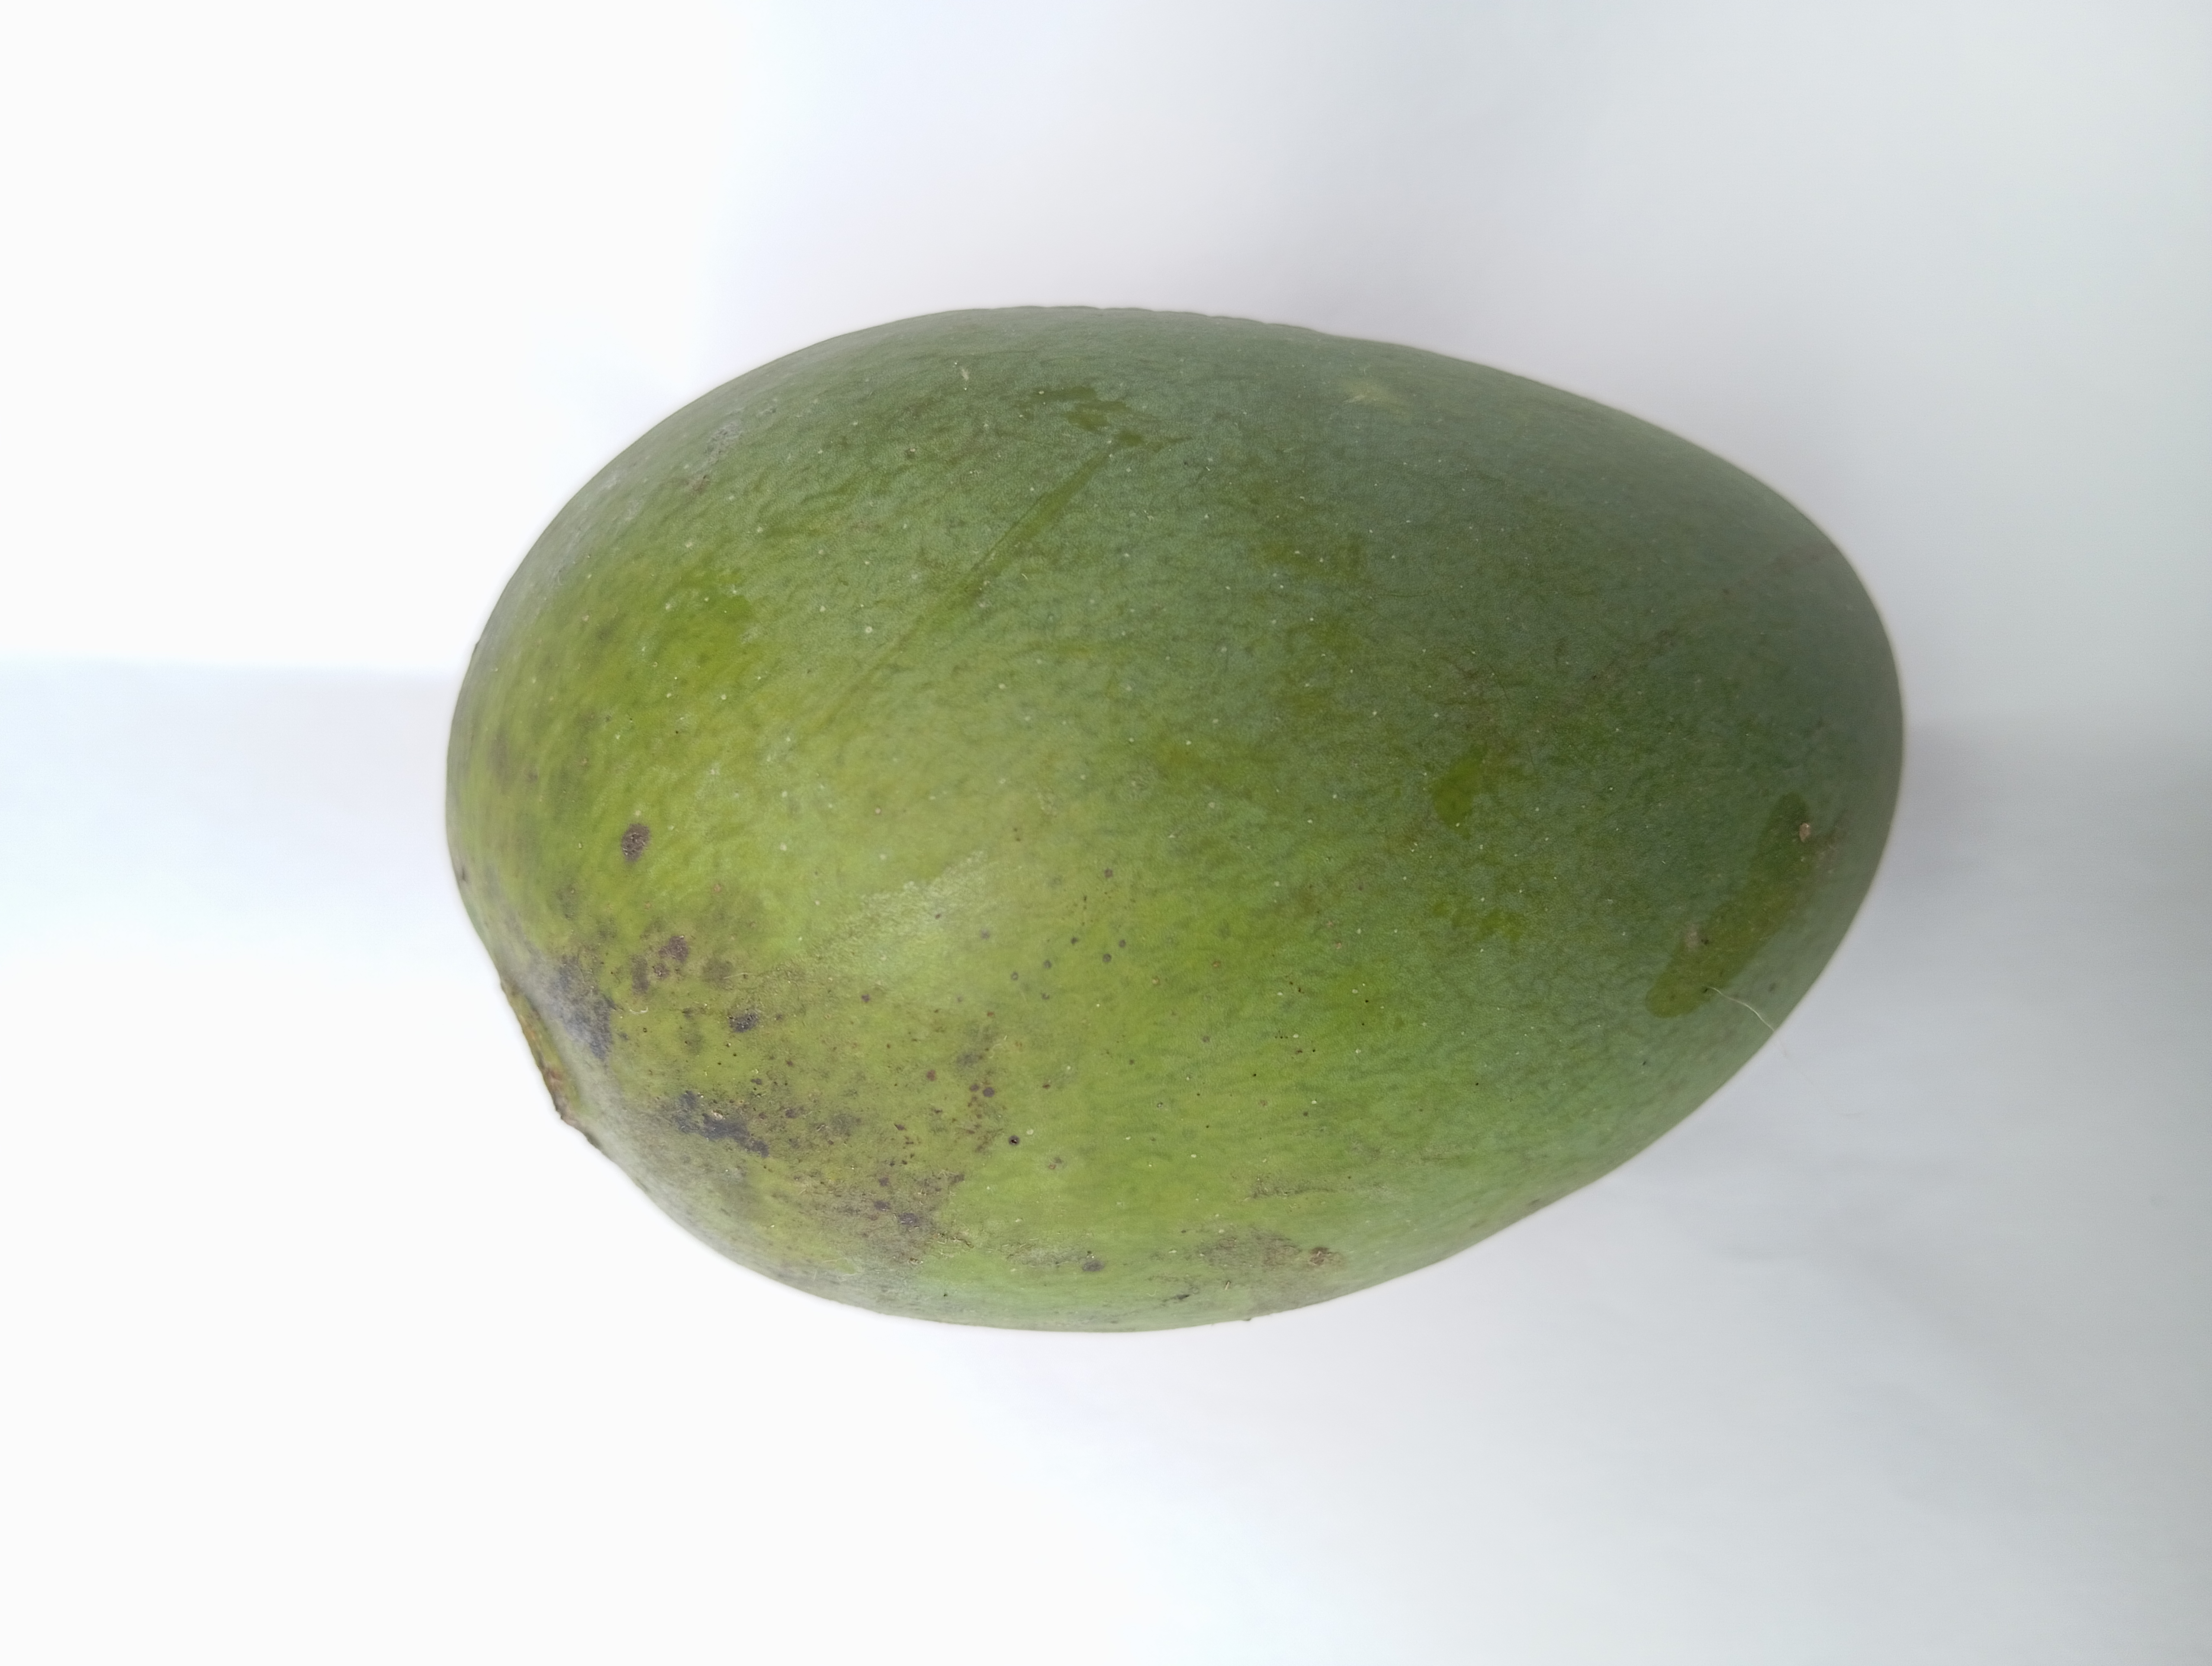
Mango variety: Harivanga